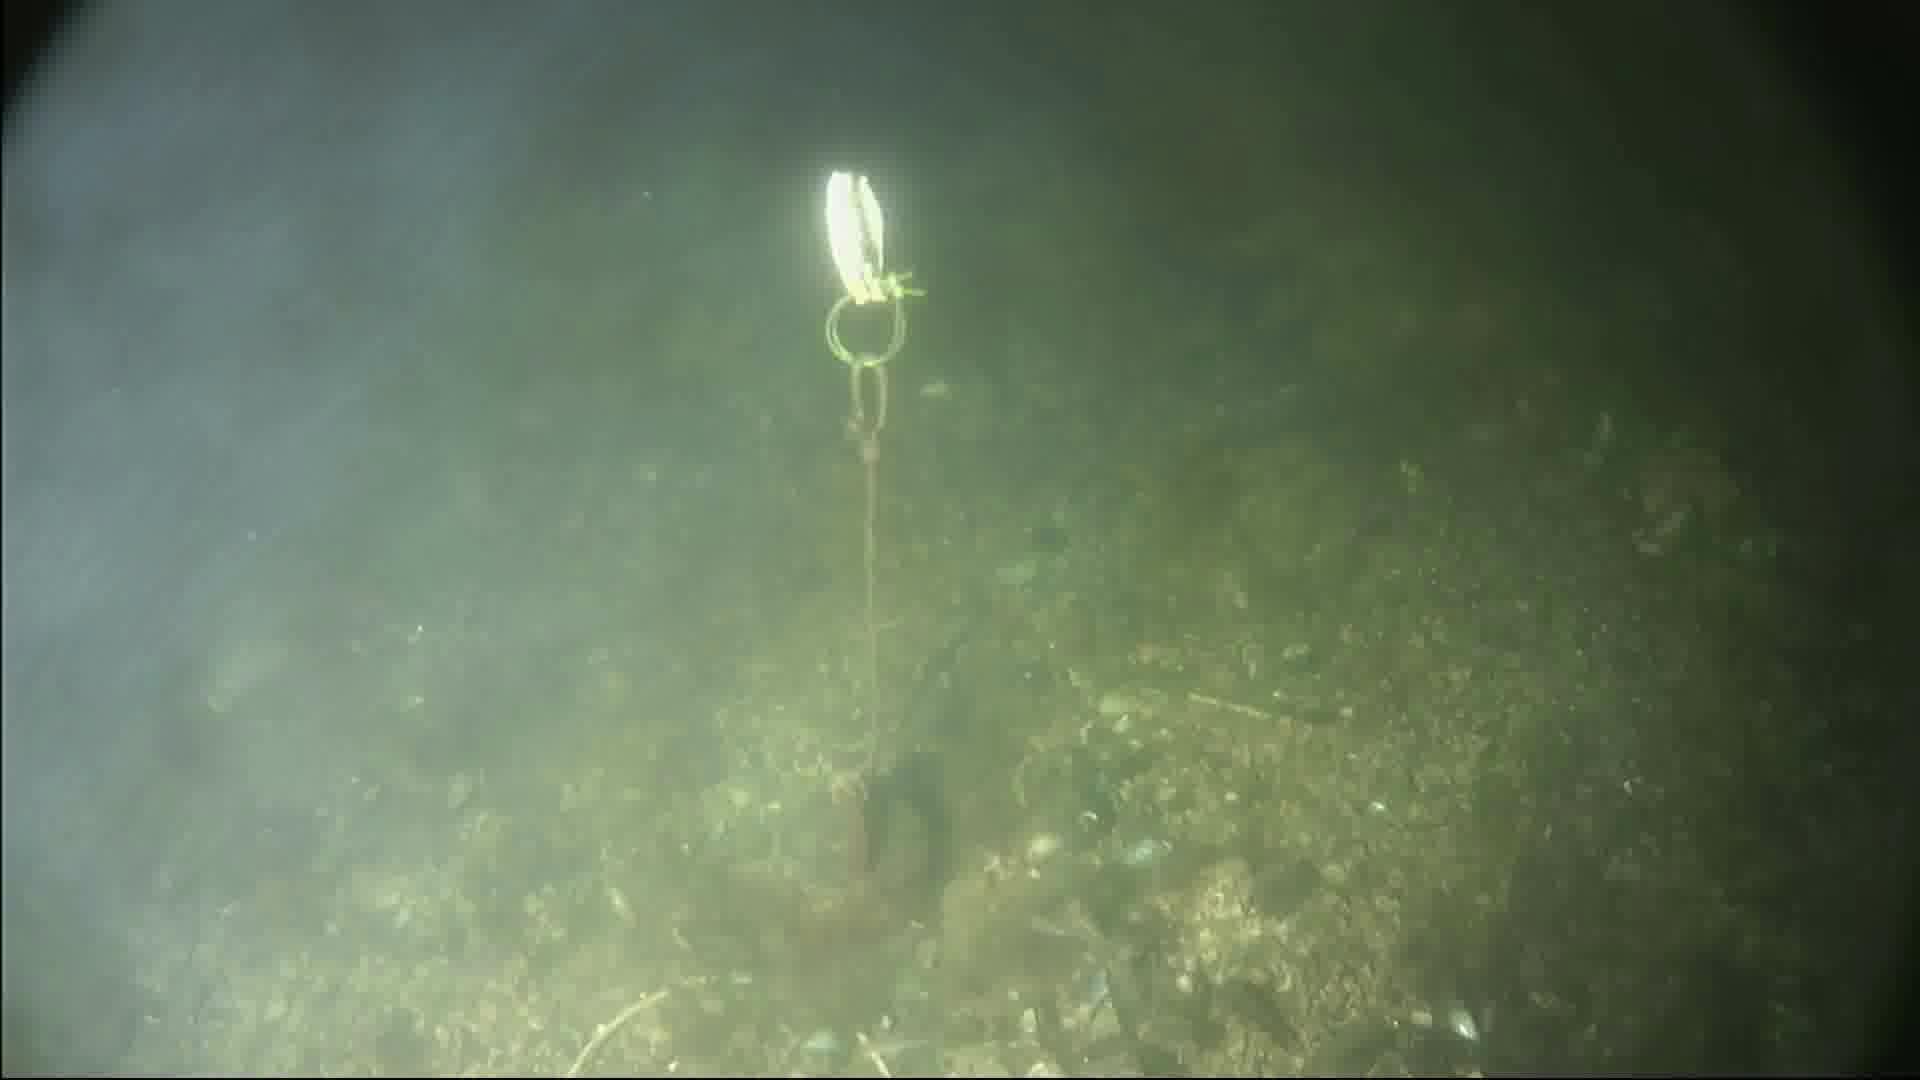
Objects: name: small_fish